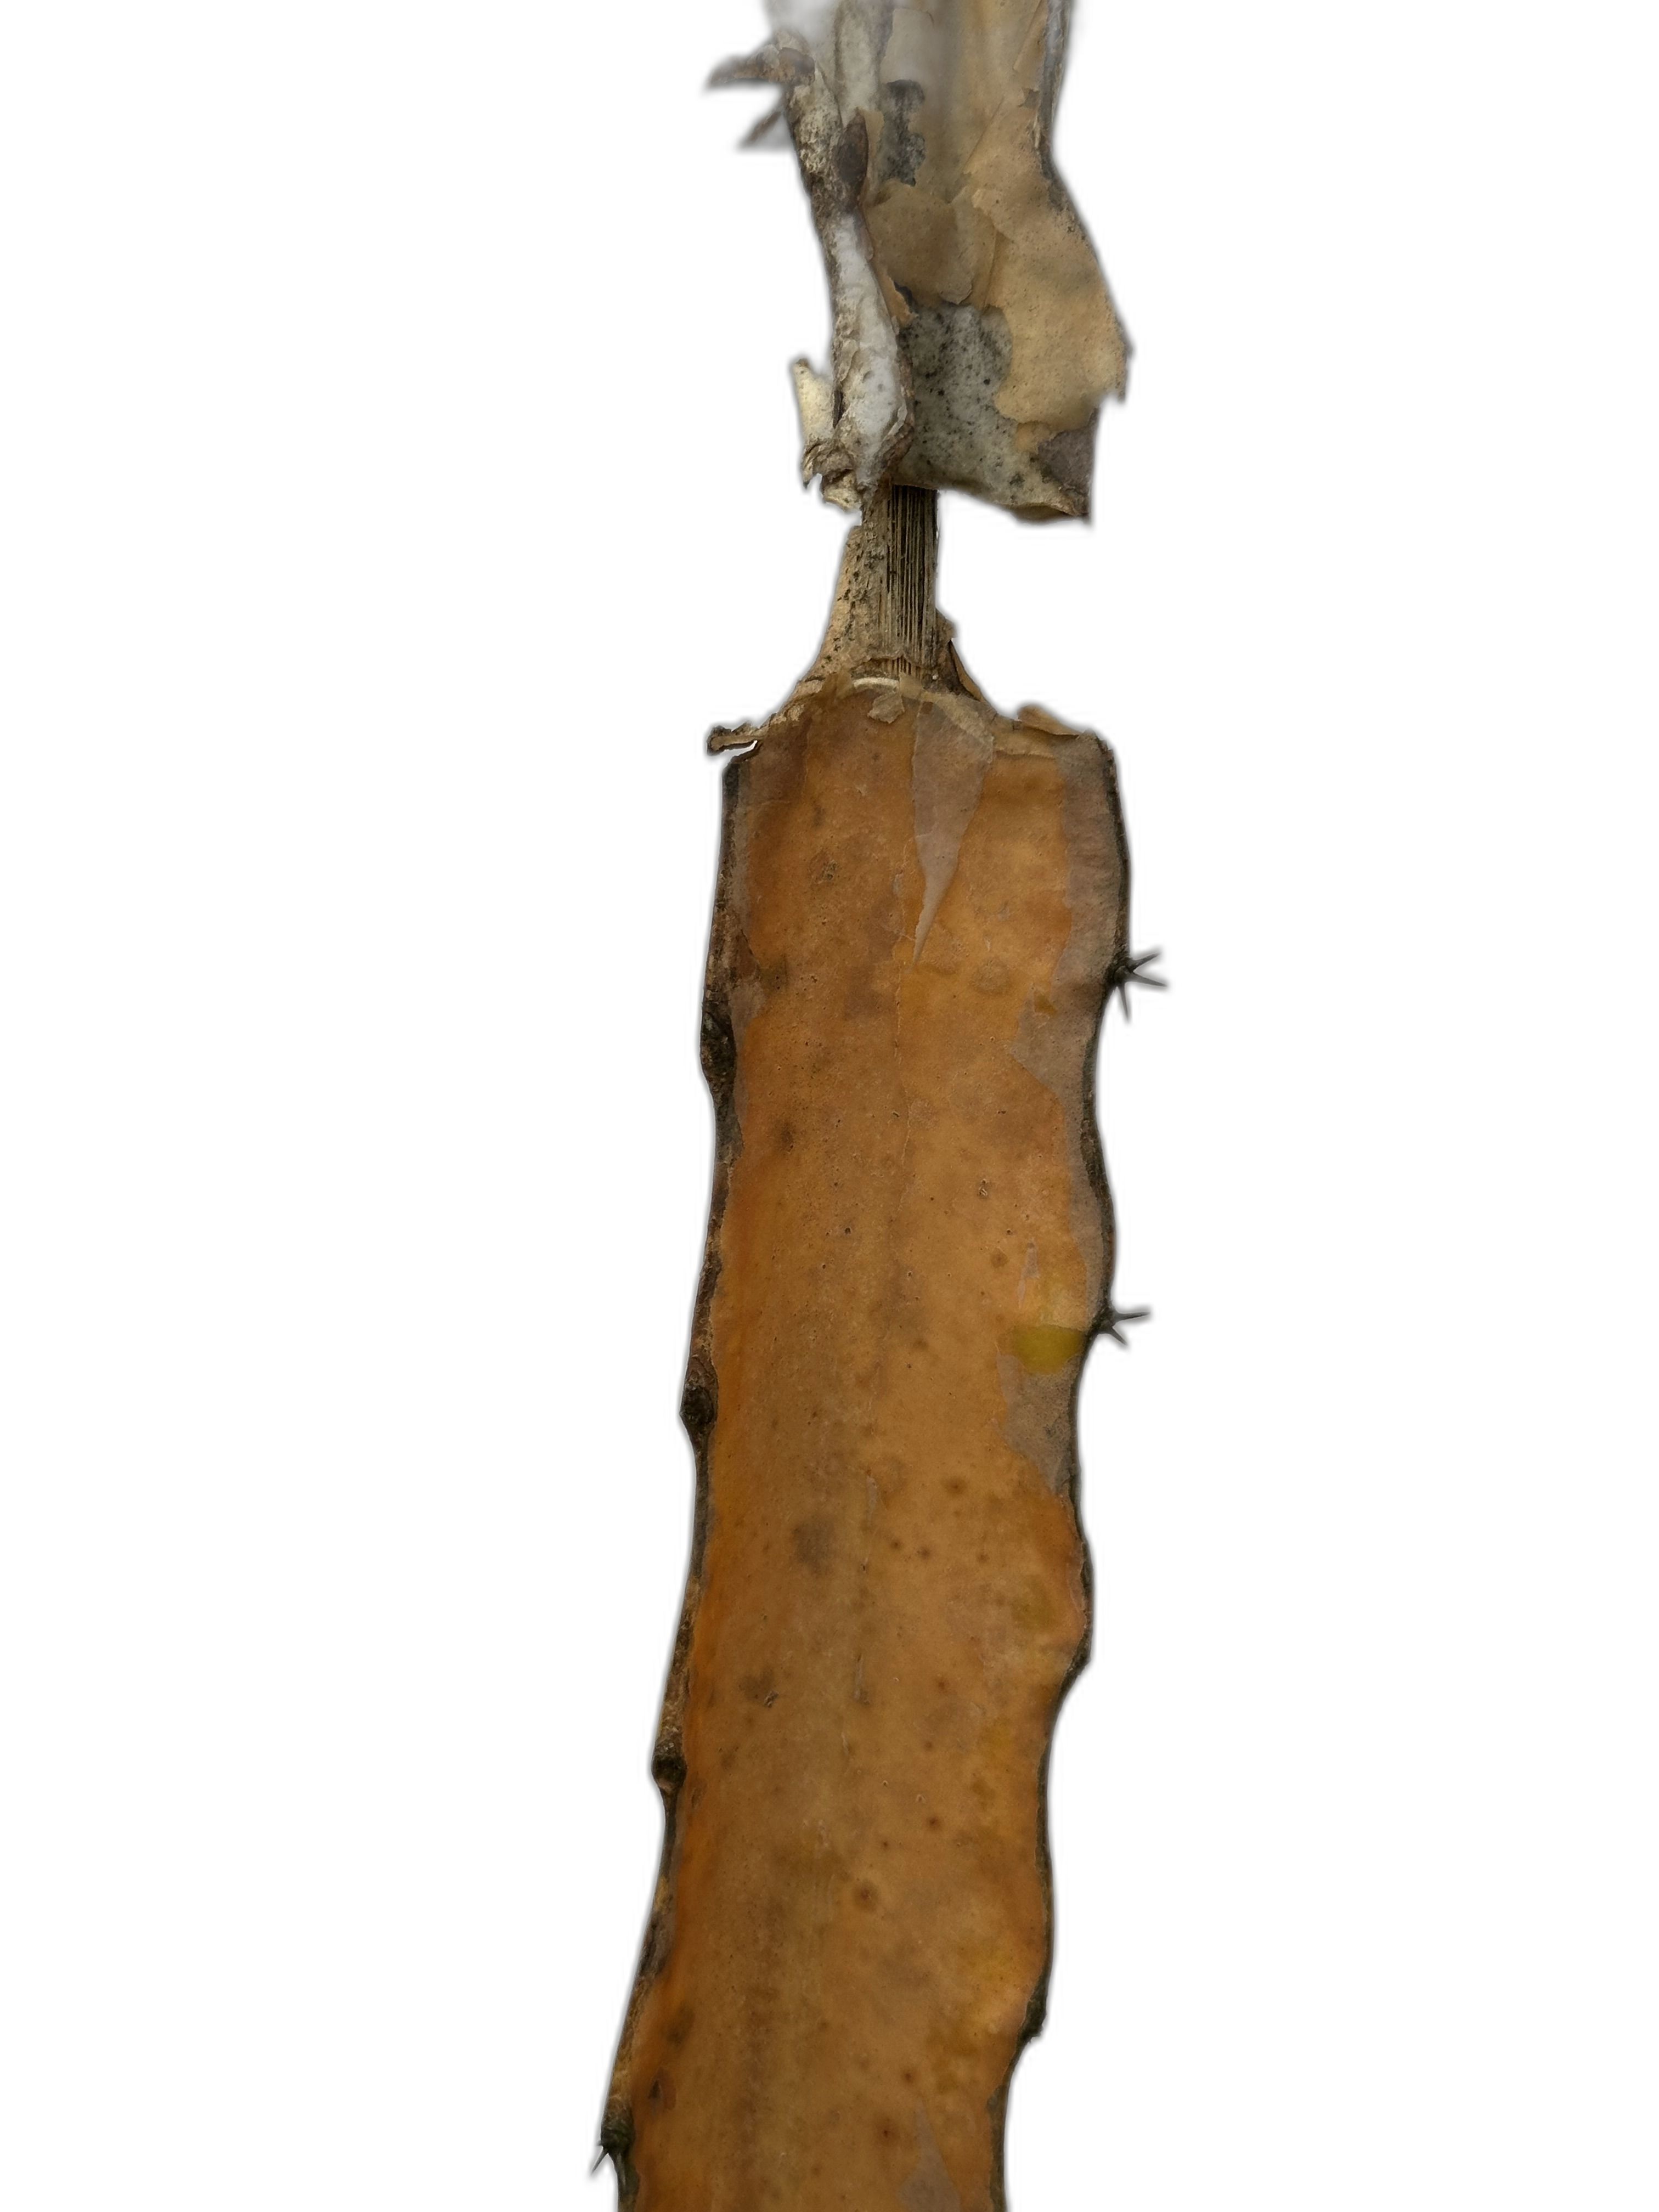
Label: Bad leaf